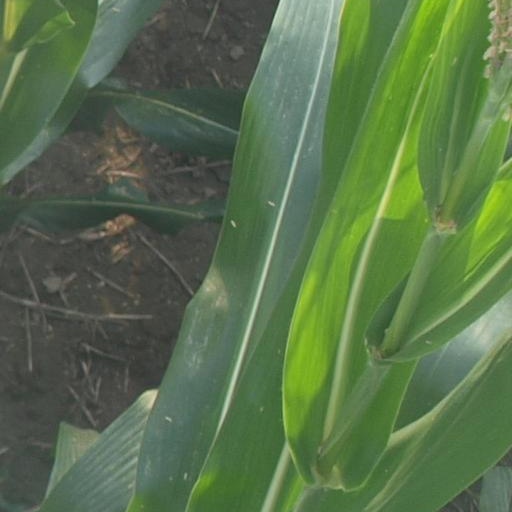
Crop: maize; corn